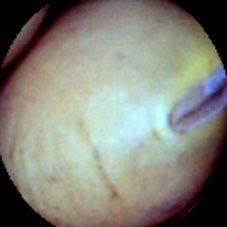
Label: Intact